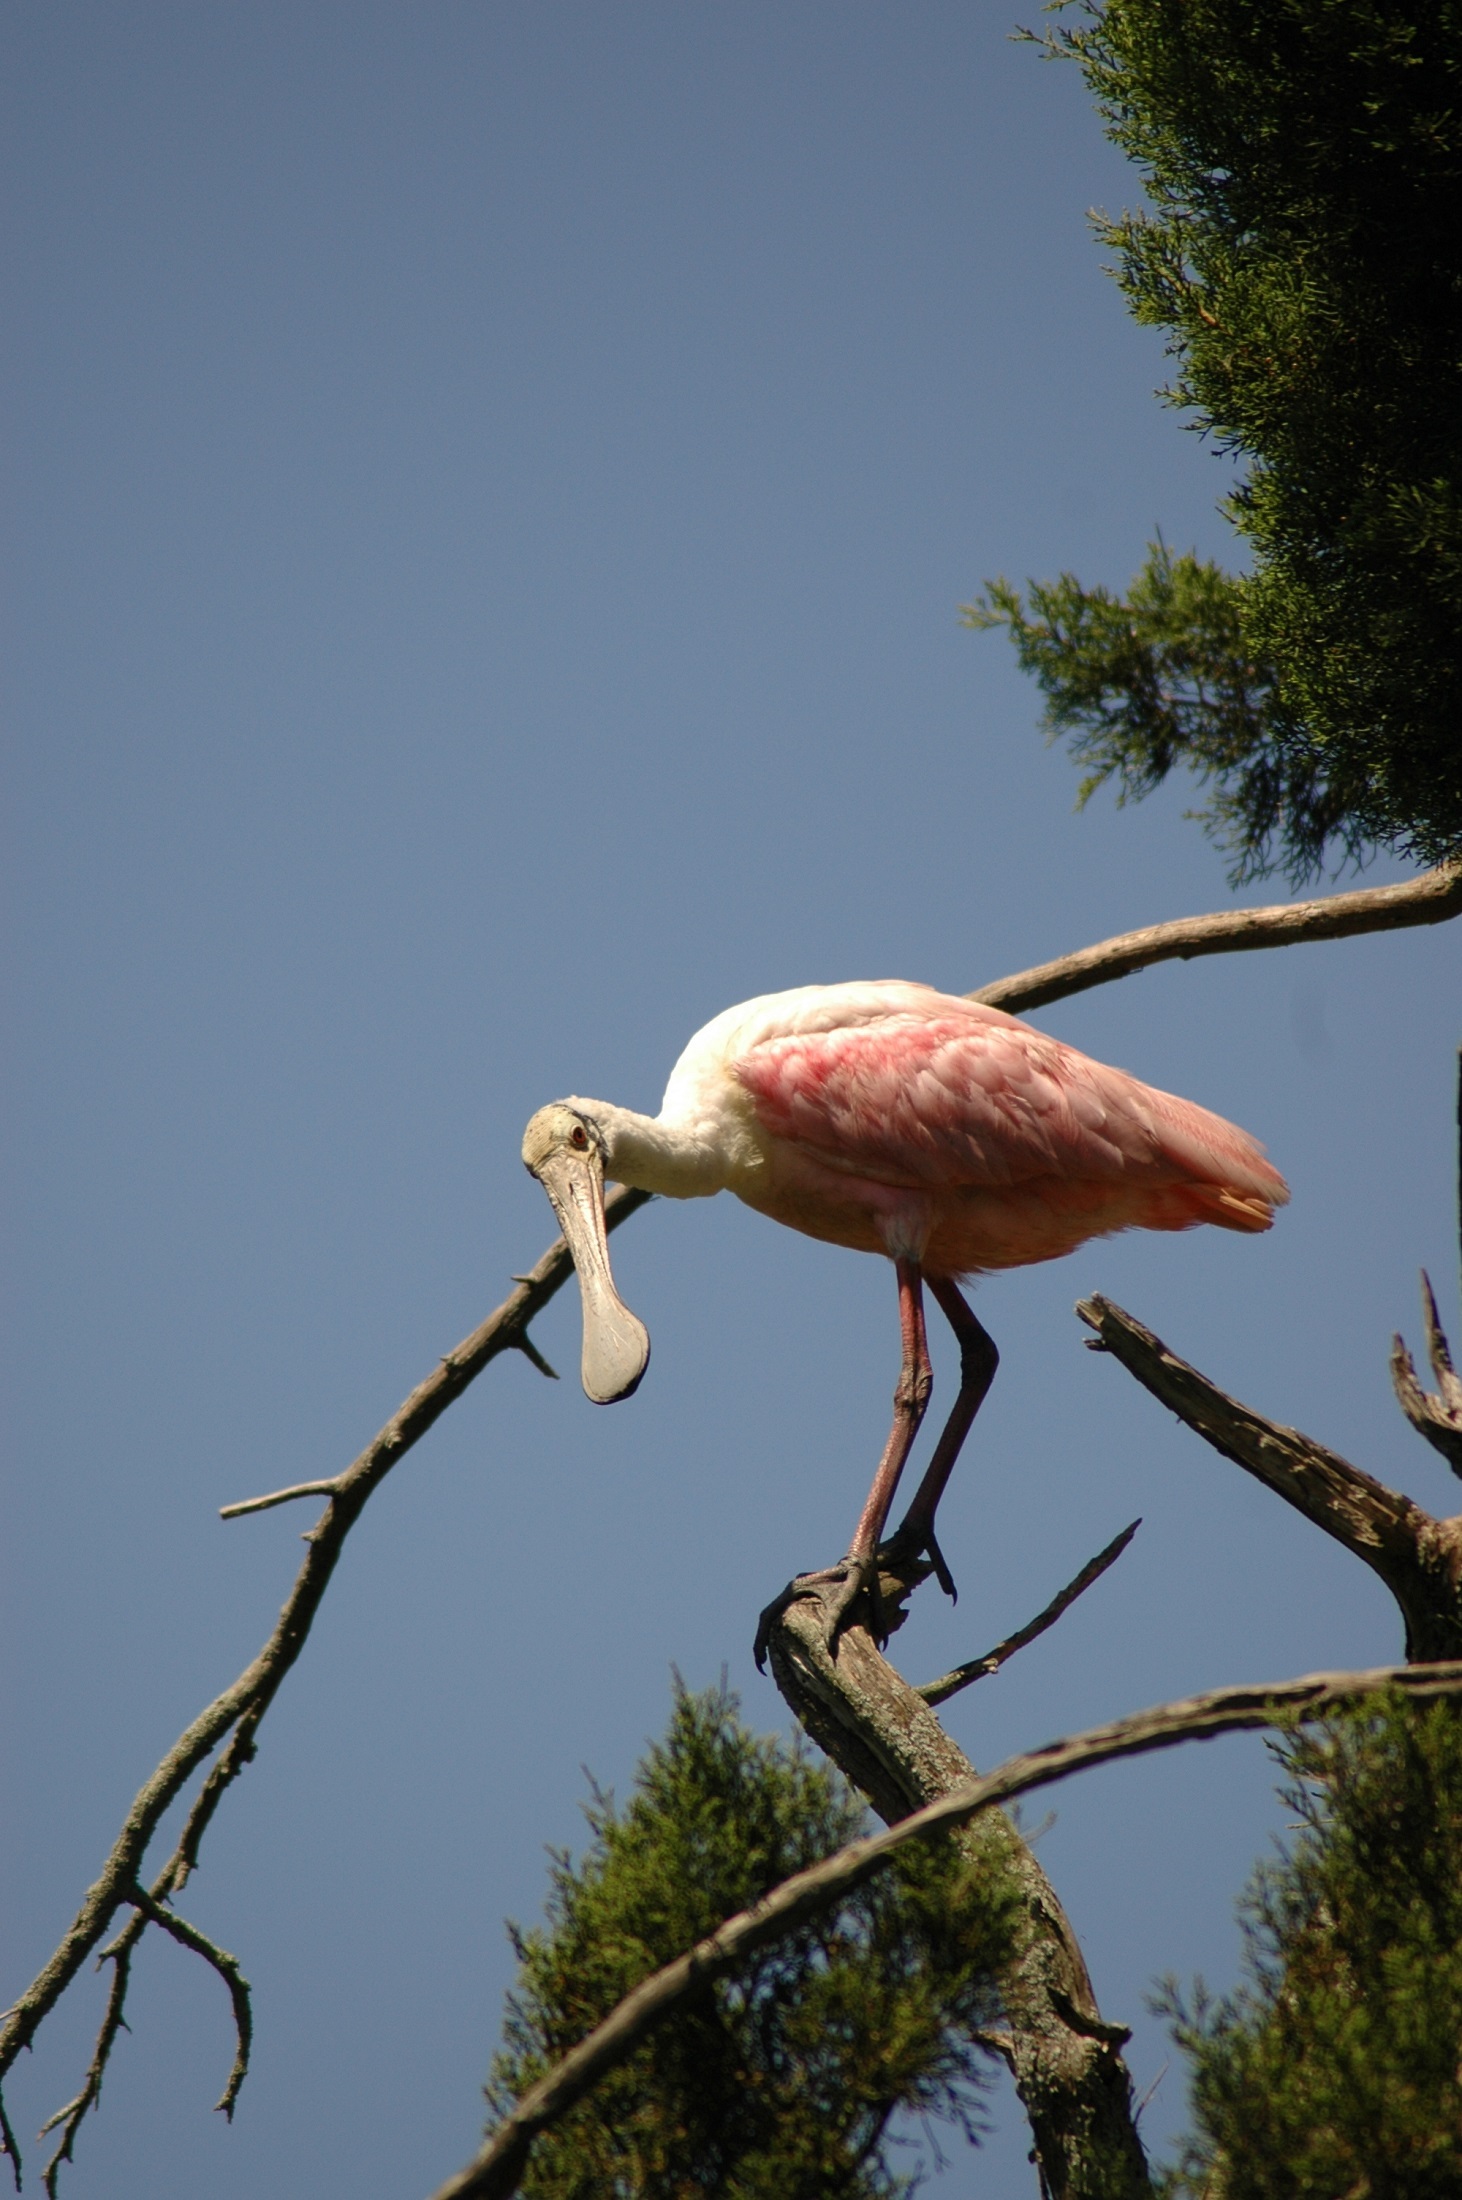
tree, nature, bird, looking, wildlife, beak, tropical, feather, fauna, stork, vertebrate, big, heron, perched, white stork, roseate spoonbill, ciconiiformes